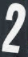
Number: 2